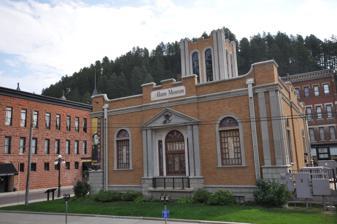
Building: Adams Museum & House
Country: United States of America
Year built: 1892
History museum in Deadwood, South Dakota Adams Museum & House Adams Museum in 2017 Established 1930 ( 1930 ) Location 54 Sherman St., Deadwood, South Dakota Coordinates 44°22′33″N 103°43′46″W / 44.37583°N 103.72944°W / 44.37583; -103.72944 Type History Founder W.E. Adams President Phyllis Fleming Website www .deadwoodhistory .com /about-us /properties /adams-museum .html The Adams Museum & House in Deadwood is considered the Black Hills ' oldest history museum. Artifacts on display reflect the legends of Wild Bill , Calamity Jane , Deadwood Dick , and the Black Hills gold rush . The museum is open year-round and features changing exhibits and special programs. It was founded by Deadwood businessman and former mayor W.E. Adams in 1930. The museum was a gift to the city of Deadwood and it remains city property to this day. Among the exhibits are the J.B. Haggin Locomotive, the Thoen Stone , and Potato Creek Johnny's Gold Nugget. It is located at 54 Sherman Street. The museum was ranked number 3 among True West Magazine ' s 2009 Top 10 Western Museums. The Adams Museum and House won the Organizational Award of 2001. The same year it also won the Governor's Award for History display at the Cultural Heritage Center in Pierre, South Dakota . In 2005, it won the American Association for State and Local History. Historic Adams House The Historic Adams House at 22 Van Buren Avenue ( 44°22′19.60″N 103°43′36.26″W / 44.3721111°N 103.7267389°W / 44.3721111; -103.7267389 ) was built in 1892 by Deadwood pioneers Harris and Anna Franklin. The elegant Queen Anne -style house heralded a wealthy and socially prominent new age for Deadwood, a former rough-and-tumble gold mining town. In 1920, W.E. Adams bought the house as a tribute to the Black Hills pioneers and in remembrance of his deceased first wife, daughter and granddaughter. The Historic Adams House is completely furnished with original Adams family furniture and restored interiors. References